Kapp Muyen

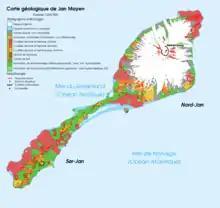
Map of Jan Mayen

Kapp Muyen (English: "Cape Muyden") is a cape just 107 m (350 ft) west of Beerenberg, the stratovolcano which forms the northeastern end of the Norwegian island of Jan Mayen. The point is named after the Dutch whaling master Willem Cornelisz. van Muyden, who was among the first to catch whales at Jan Mayen.